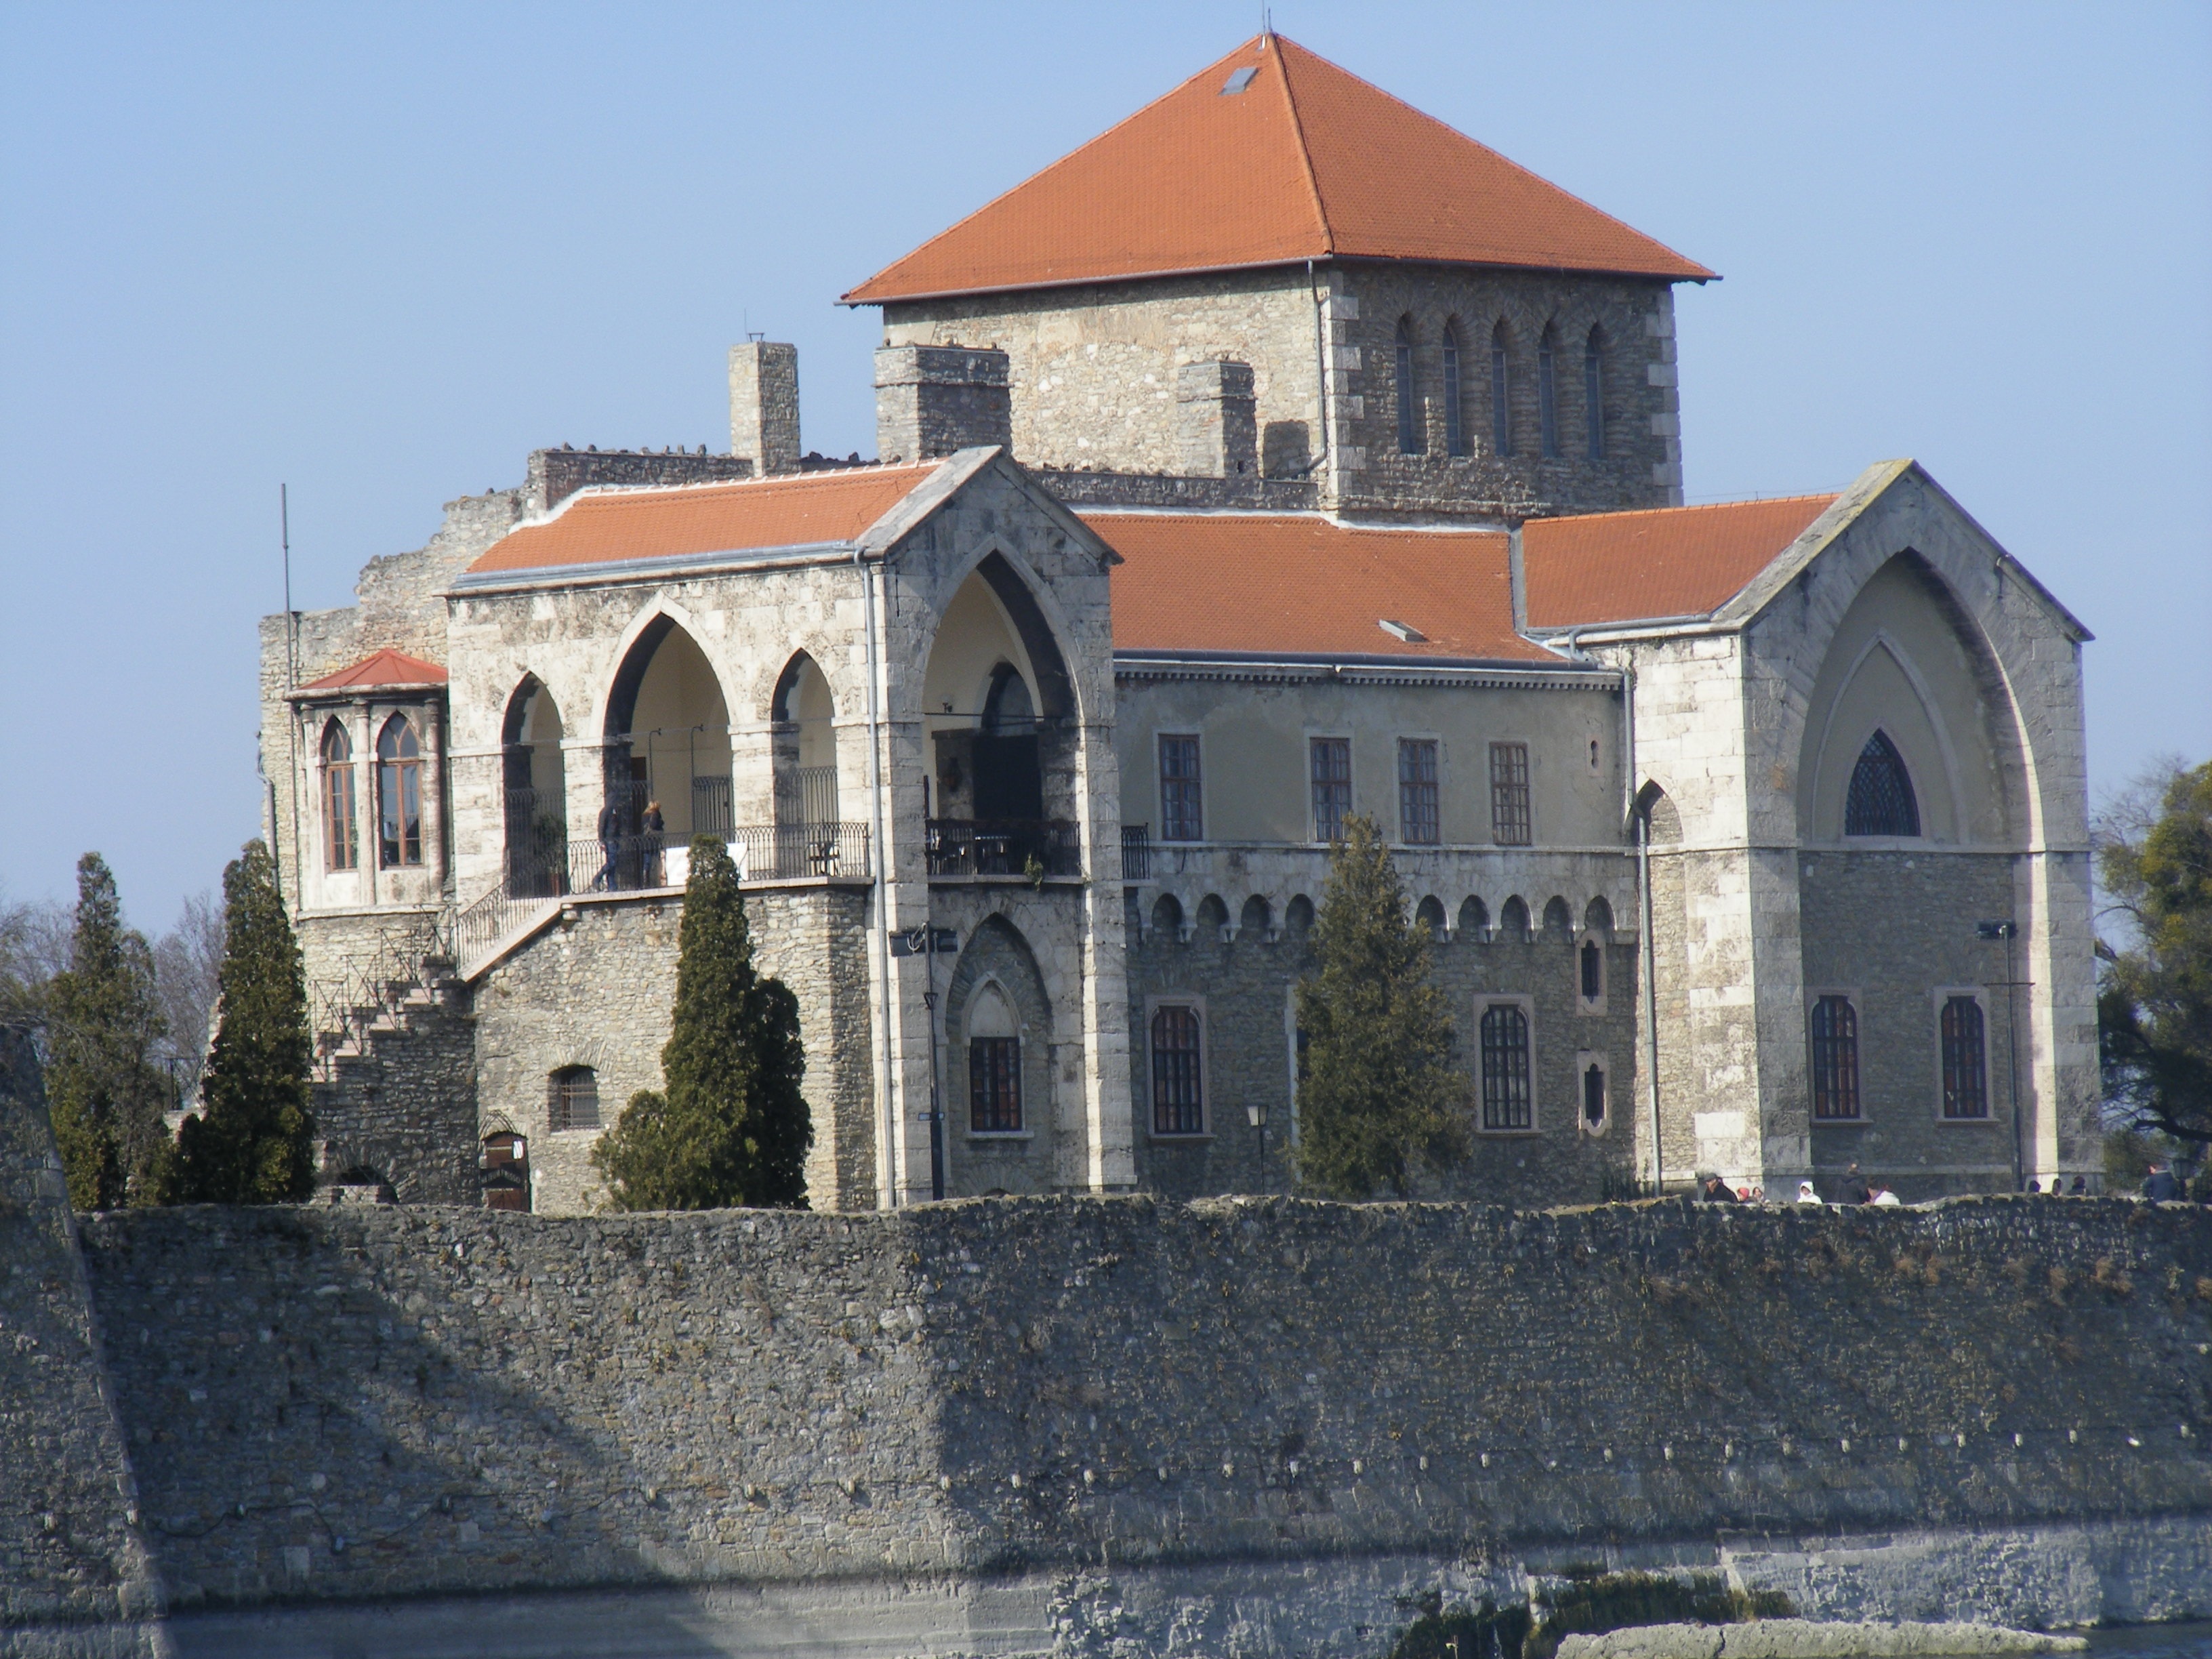
house, lake, town, building, chateau, part, stone, spring, castle, facade, tile, church, chapel, lakeside, place of worship, trees, monastery, synagogue, estate, daddy